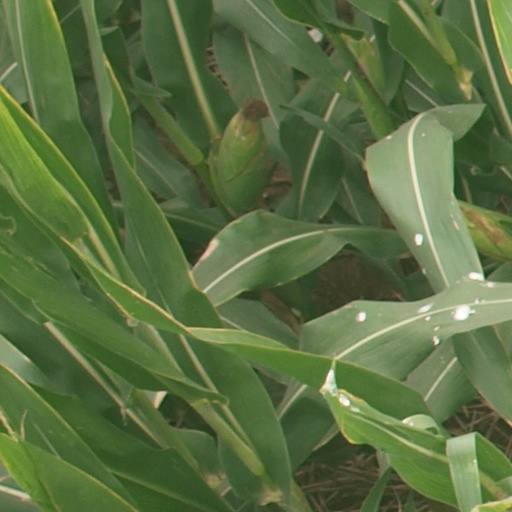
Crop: maize; corn